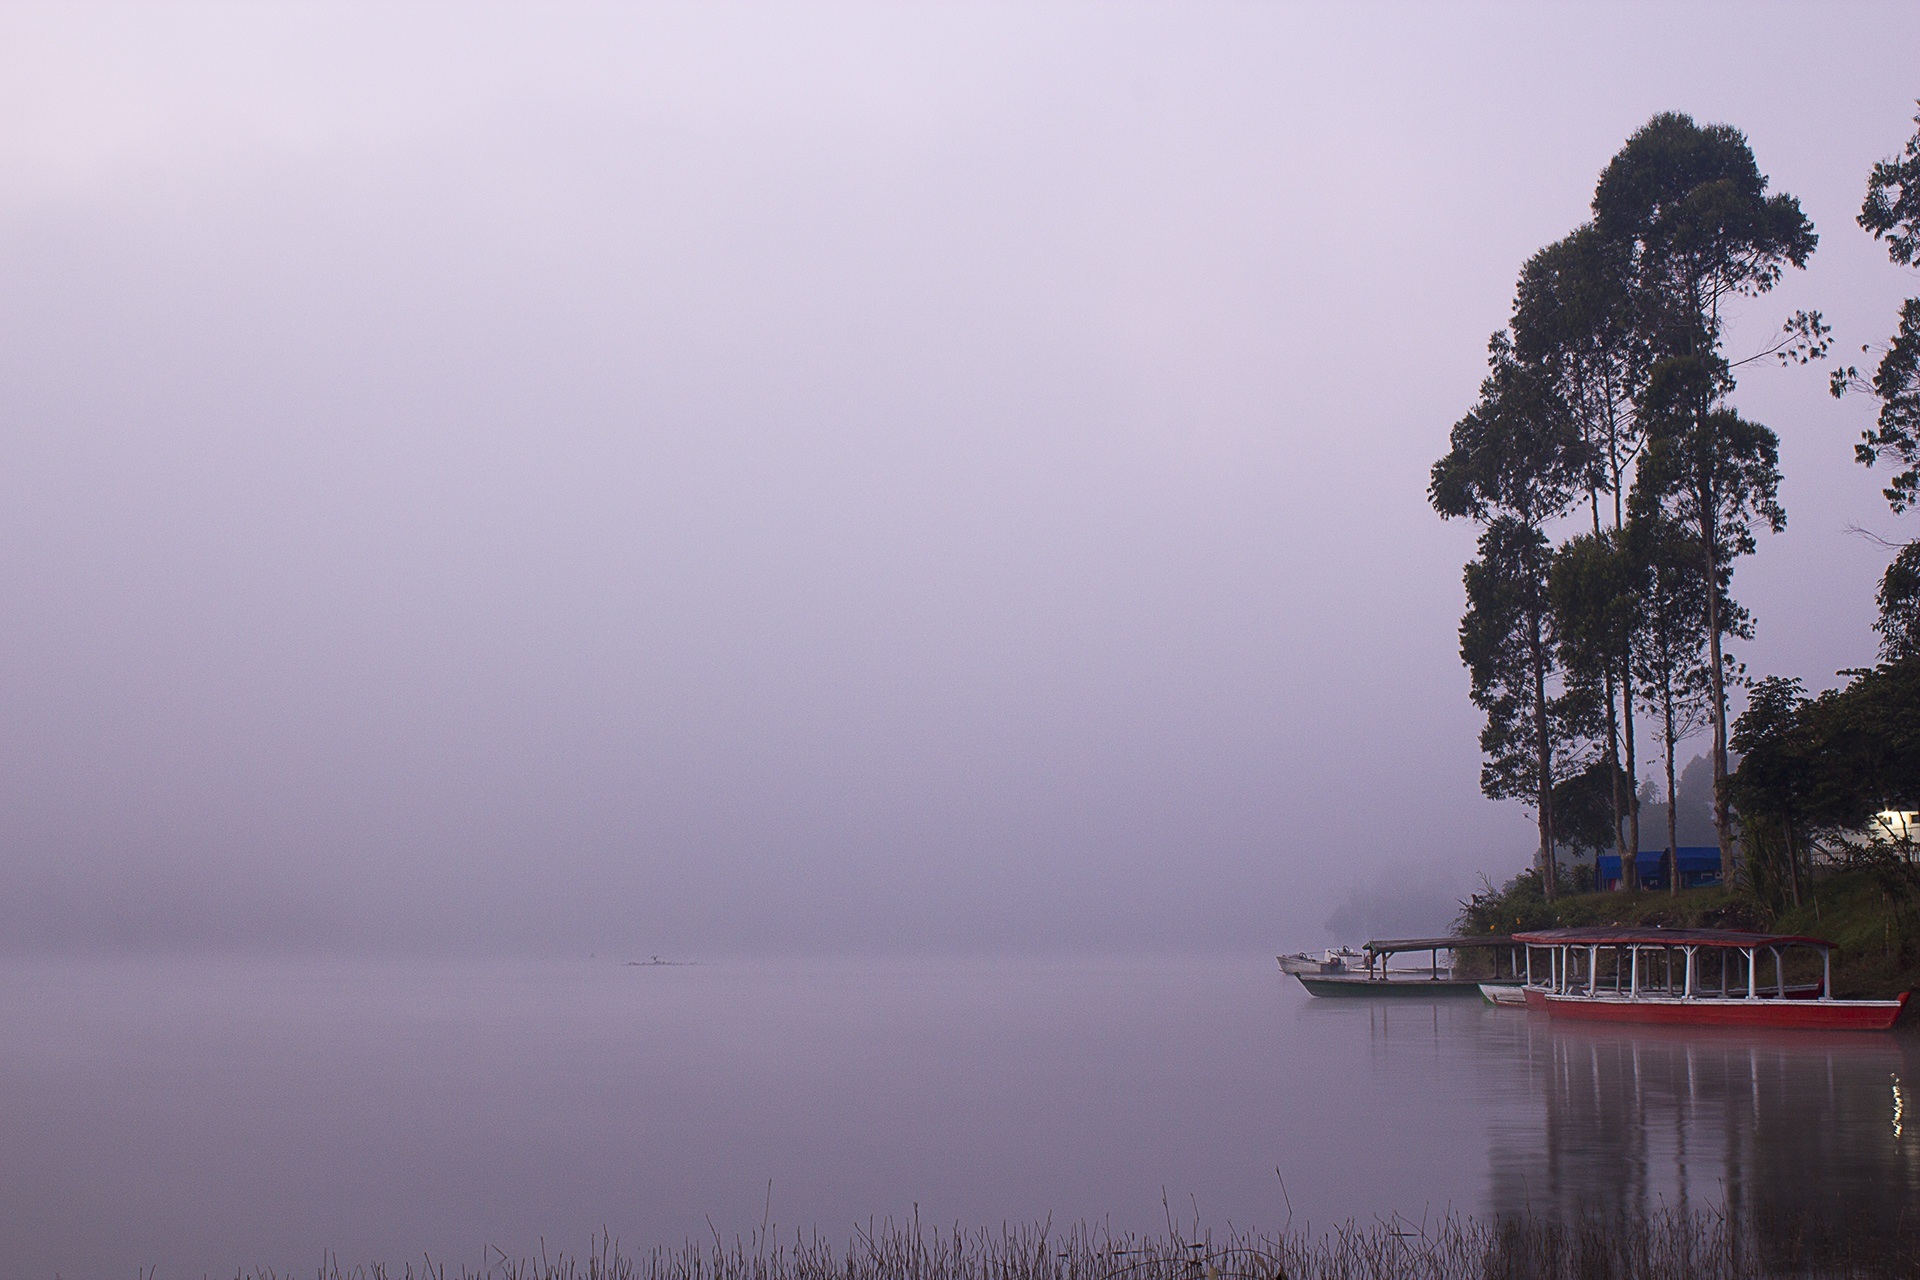
landscape, sea, water, horizon, fog, mist, morning, lake, dawn, foggy, dusk, reflection, weather, haze, bay, outdoors, boating, boats, atmospheric phenomenon